Redkey Historic District

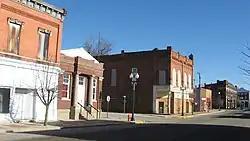
Union and High in Redkey, January 2012

Redkey Historic District is a national historic district located at Redkey, Jay County, Indiana. It encompasses 25 contributing buildings in the central business district of Redkey. The district developed between about 1888 and 1935, and includes notable examples of Italianate, Romanesque Revival, and Classical Revival style architecture. Notable buildings include the City Building (1905), Appenseller's Department Store (1906), K of P Building (1911), Farmers and Merchants First National Bank Building (c. 1910), Masonic Lodge (c. 1890, 1910), IOOF Building (c. 1895), Brown-Ellis Block (1888), and Cultice-Mann Block (1891).